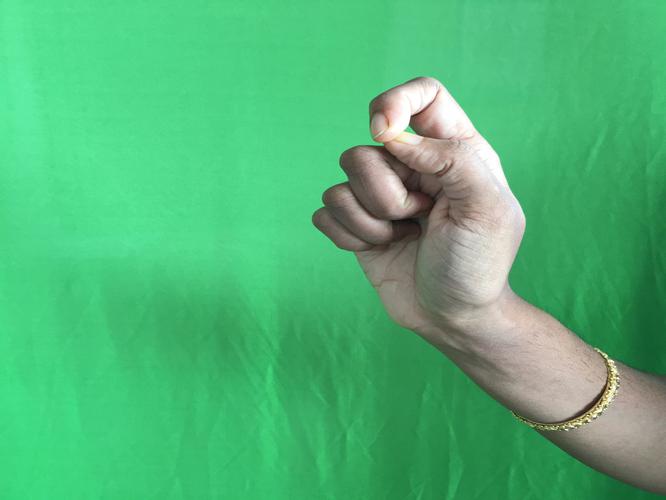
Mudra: Kapith
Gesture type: single_hand